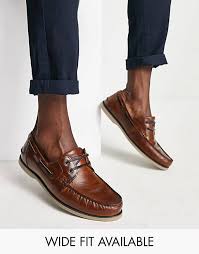
Label: Boat